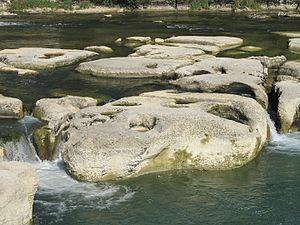
Marmite du diable au débouché de la rivière Ain dans le lac de Vouglans (Jura).
Pont-de-Poitte est une commune française située dans le département du Jura, en région Bourgogne-Franche-Comté.